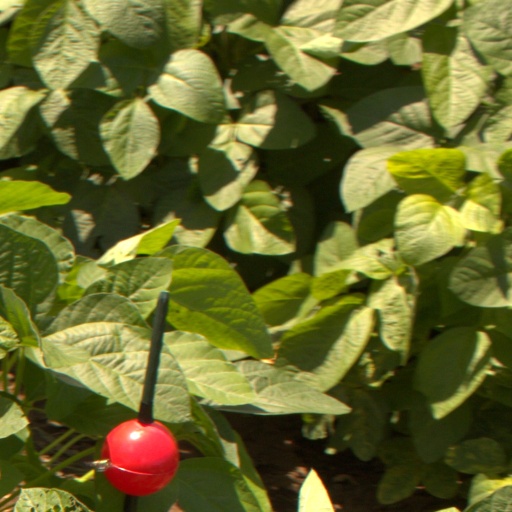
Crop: soybean